Felipe Camiroaga

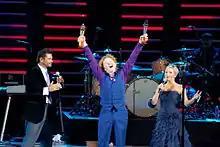
Camiroaga (left) and Soledad Onetto (right) with Simply Red's Mick Hucknall at the 2009 Viña del Mar International Song Festival.

Camiroaga also hosted prime time programmes during the 2000s such as "Con Mucho Cariño" and "Ciudad Gótica", both of which did not complete a full season for their "controversial contents", and the first two seasons of the reality show "Pelotón". In 2004 he co-hosted "Pasiones" with Bárbara Rebolledo, but he left the programme later that year and was replaced by Martín Cárcamo. He returned to "Buenos Días a Todos" in 2005, sharing duties with Tonka Tomicic, then with Katherine Salosny, and finally Carolina de Moras. The replacement of Salosny by de Moras was not well received and the local entertainment media blamed Camiroaga for it, which later resulted in a mass booing while Camiroaga was being awarded a Premio Copihue de Oro for "Best TV presenter" at the Teatro Caupolicán in Santiago, in 2010. In 2006, he began hosting his own talk show, "Animal Nocturno". In February 2009 he co-presented the Viña del Mar International Song Festival with Soledad Onetto, and also co-presented the 2010 edition.